Afon Annell

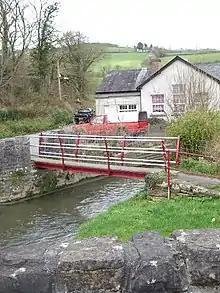
Footbridge over the Annell at Whitemill

Afon Annell (River Annell) is a small river in Carmarthenshire, Wales.